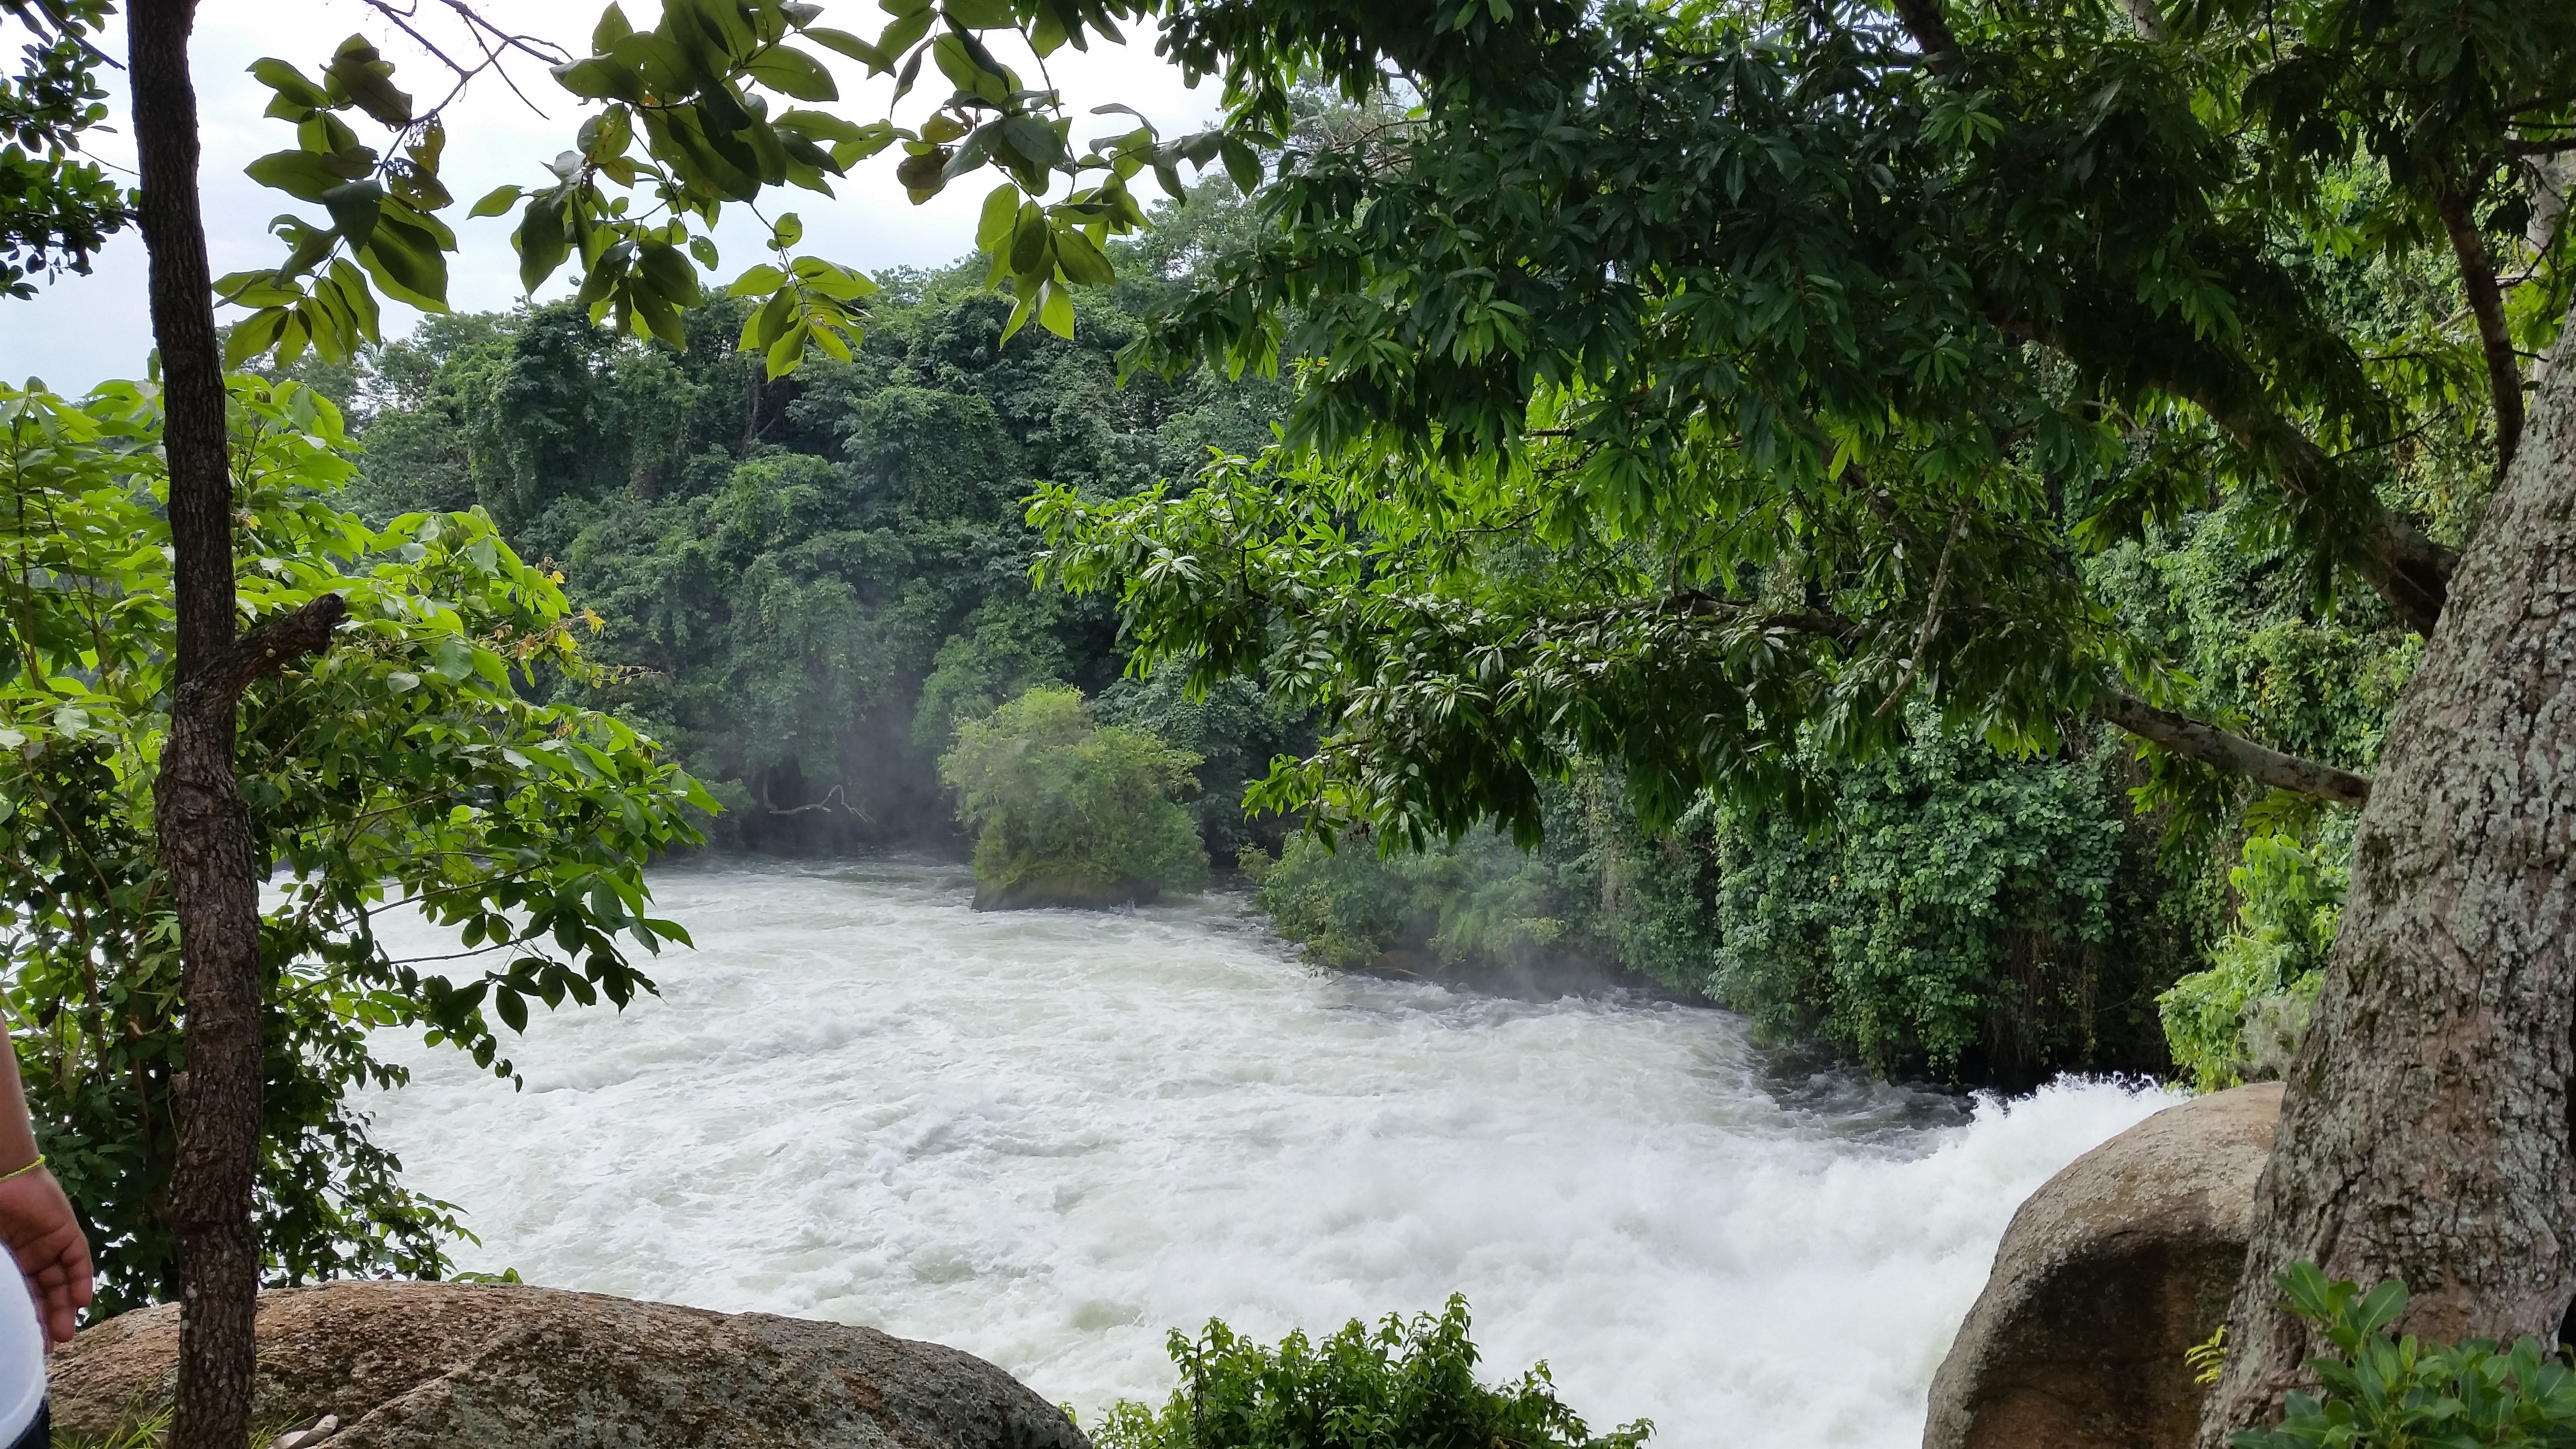
tree, forest, waterfall, river, stream, jungle, rapid, botany, garden, vegetation, rainforest, woodland, habitat, water feature, ecosystem, watercourse, natural environment